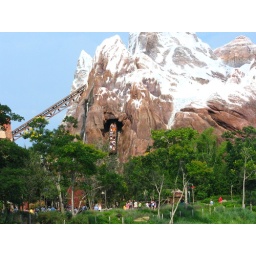
You can see car coming out of opening in mountain